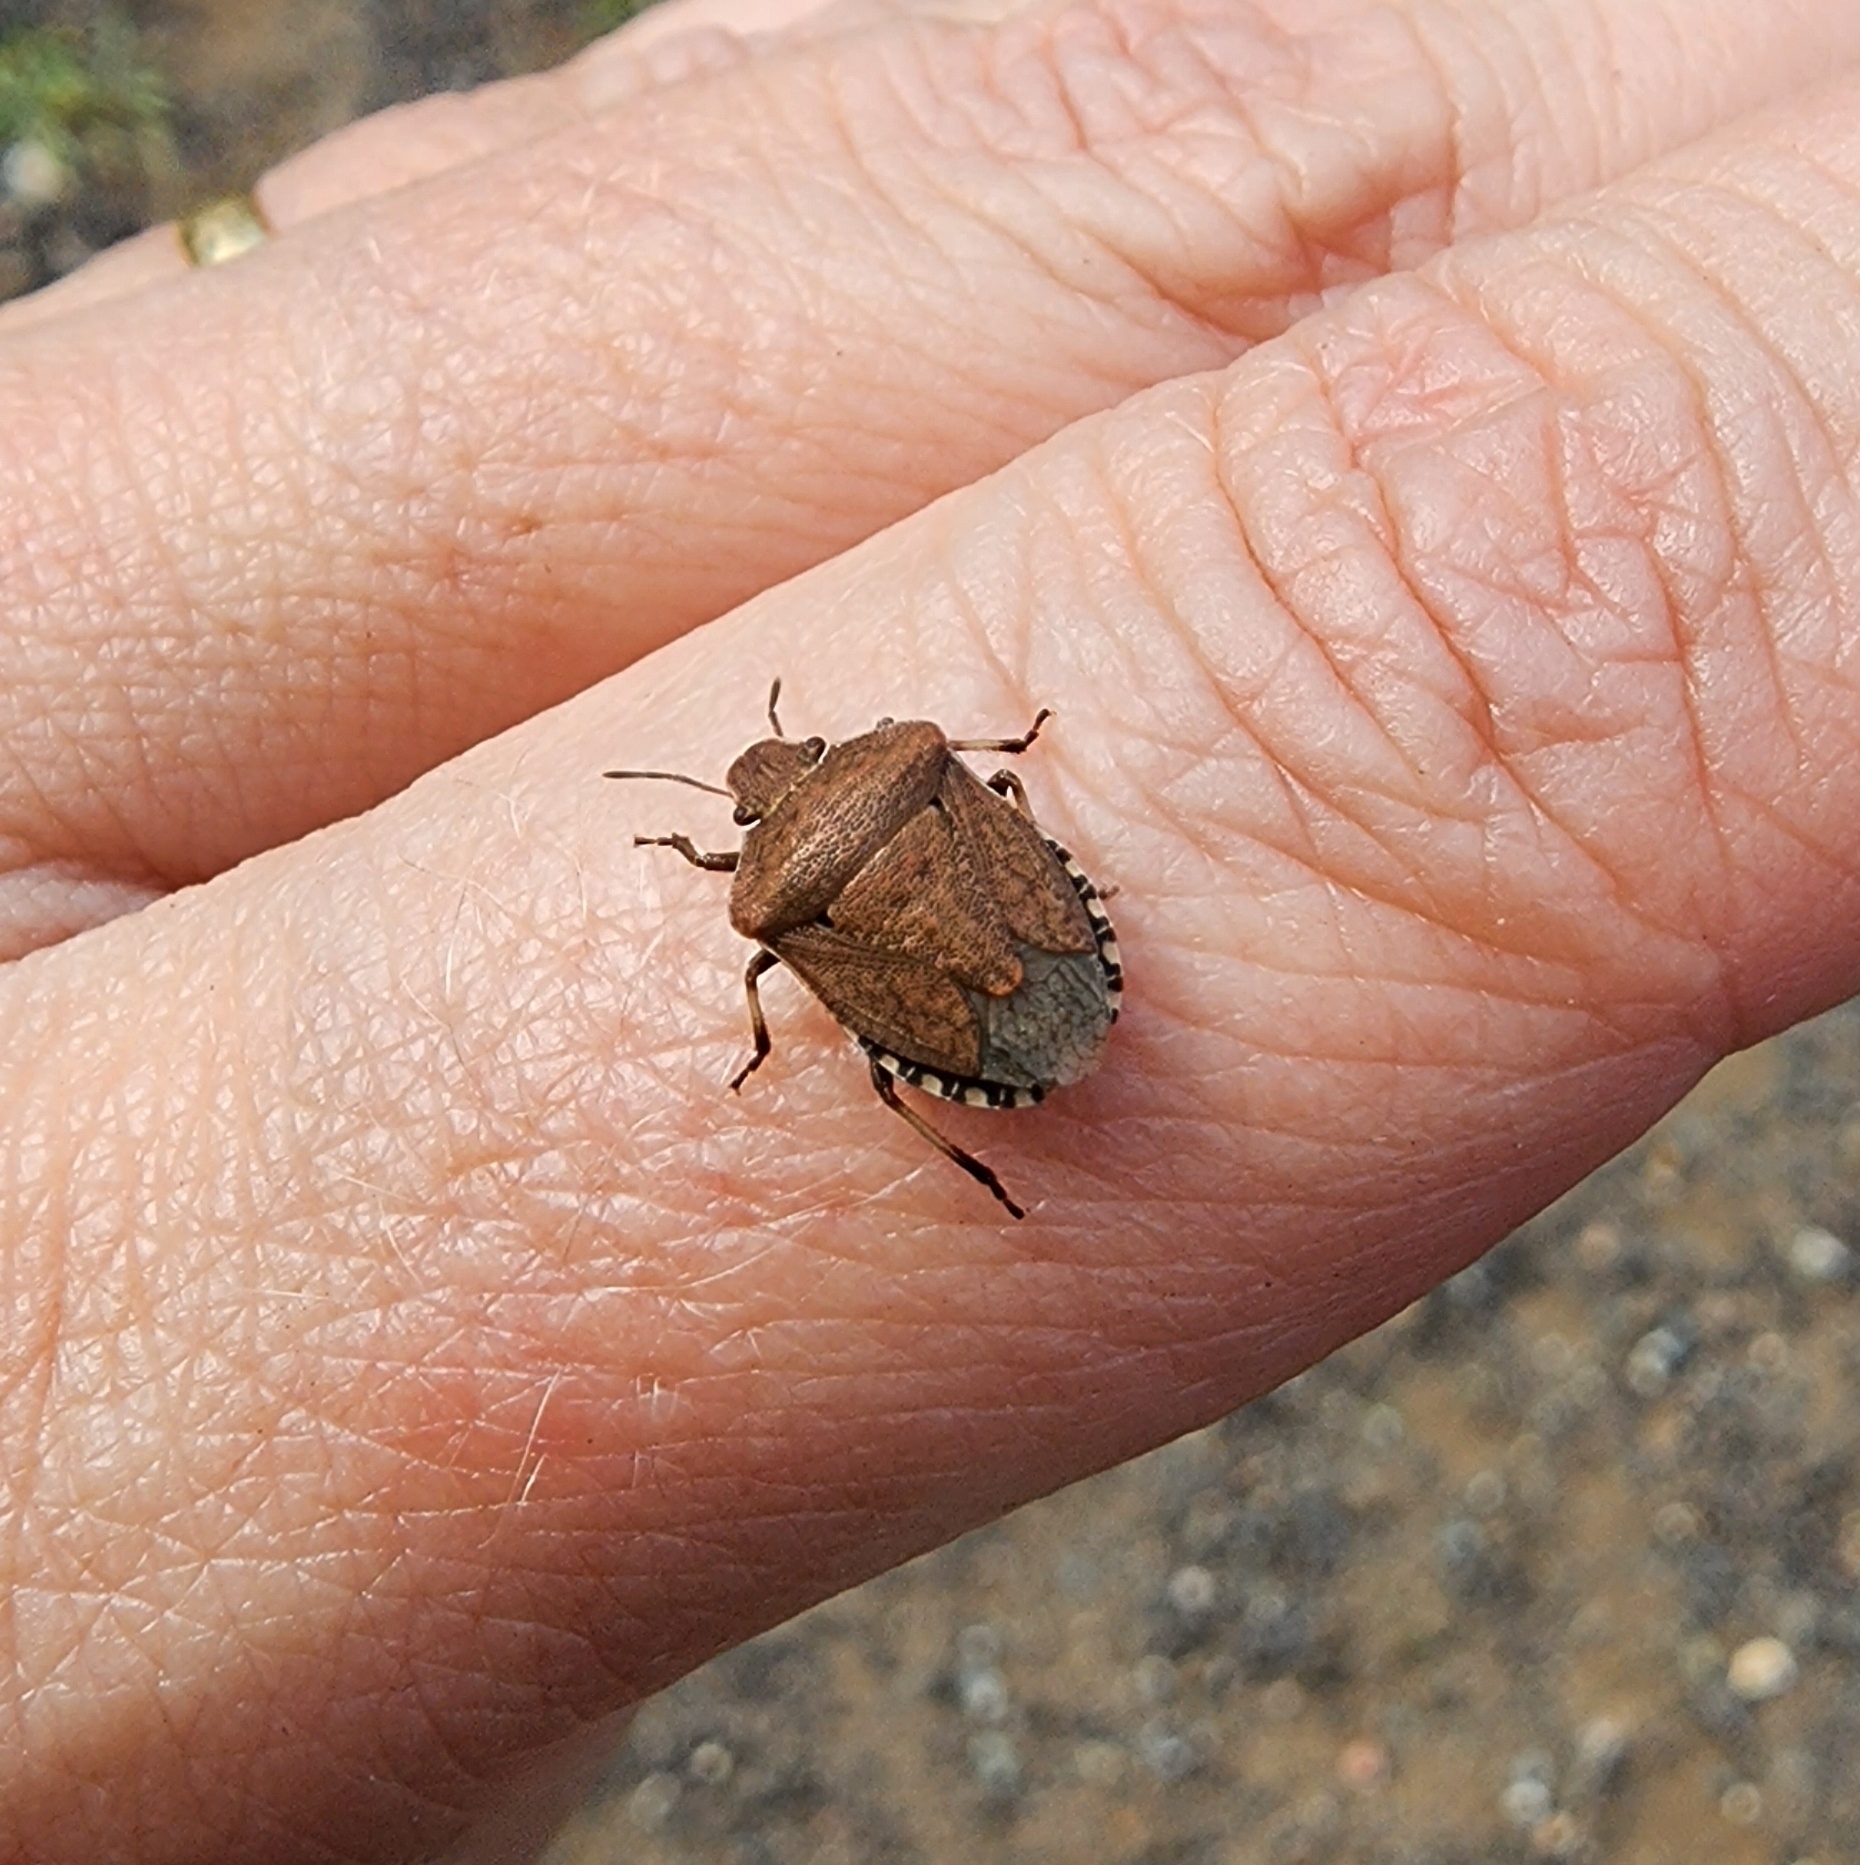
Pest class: stink_bug